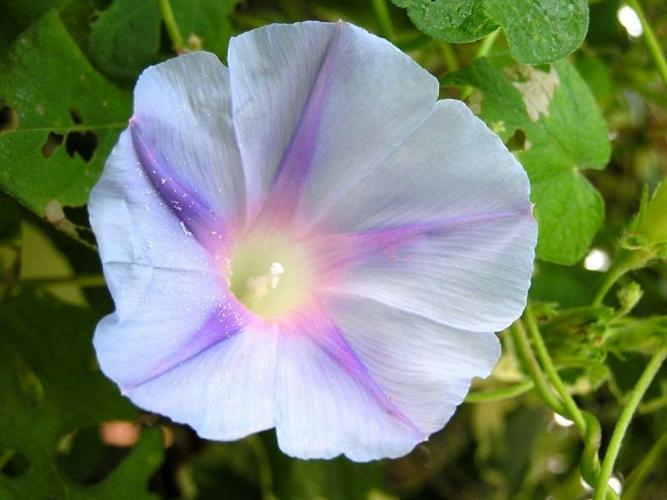
Flower: morning glory